Three Identical Strangers

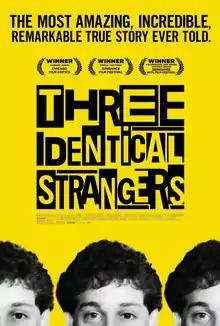
Theatrical release poster

Three Identical Strangers is a 2018 documentary film, directed by Tim Wardle, about the lives of Edward Galland, David Kellman, and Robert Shafran, a set of identical-triplet brothers adopted as infants by separate families. Combining archival footage, re-enacted scenes, and present-day interviews, it recounts how the brothers discovered one another by chance in New York in 1980 at age 19, their public and private lives in the years that followed, and their eventual discovery that their adoption had been part of an undisclosed scientific "nature versus nurture" study of the development of genetically identical siblings raised in differing socioeconomic circumstances.